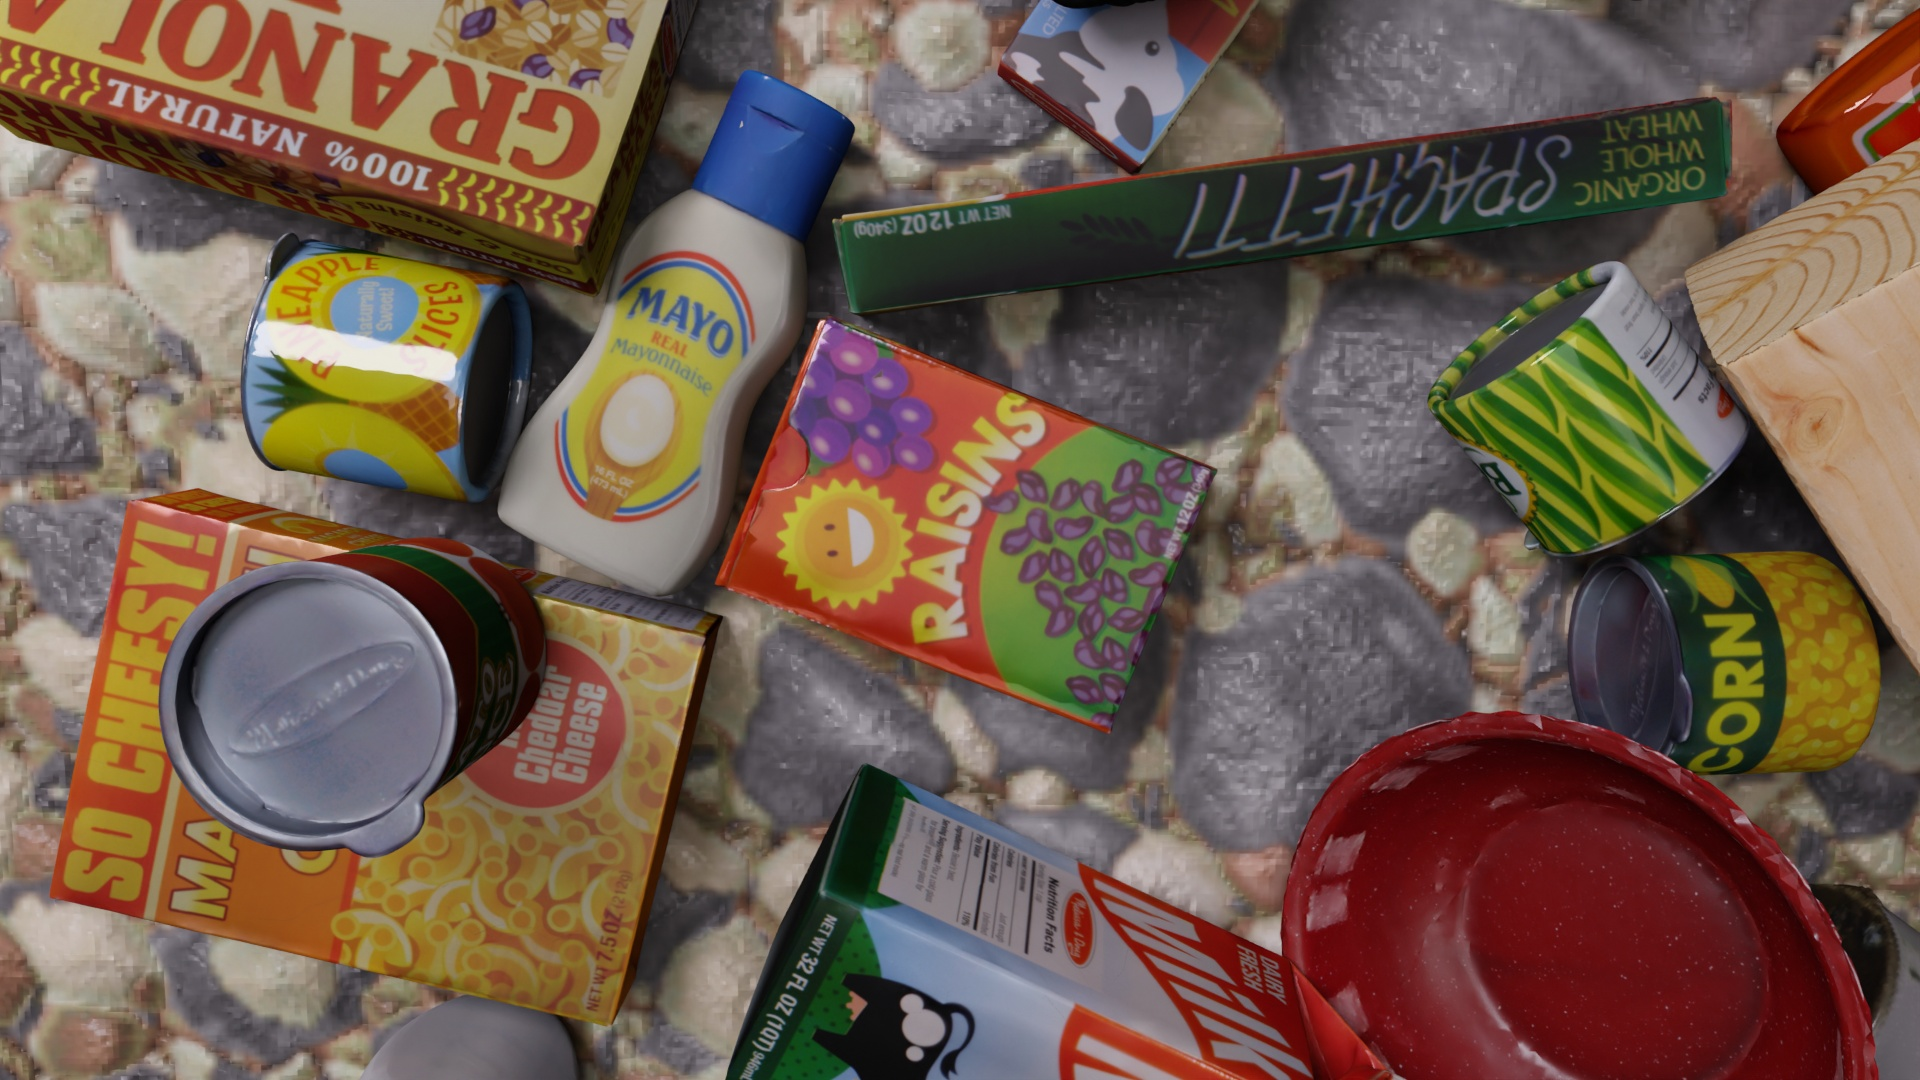
Question:
What are the eight normalized (x, y) image coordinates between 0 and 1 of the cuboid corners for the bottle of creamy ranch dressing with its distinctive curved shape and green cap? Your answer should be a list of normalized (x, y) image coordinates between 0 and 1 with bottom face first then top face, all counter-clockwise.
Answer: [(0.228125, 0.883333), (0.201563, 0.992593), (0.296875, 1.062037), (0.323958, 0.955556), (0.1, 1.149074), (0.0625, 1.306481), (0.204687, 1.406481), (0.24375, 1.251852)]